Tapio Rautavaara

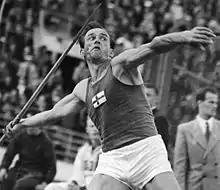
Rautavaara in 1949

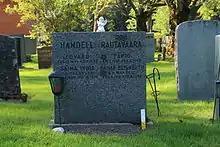
Gravestone of Tapio Rautavaara at the Malmi Cemetery, Finland

Rautavaara was a talented javelin thrower and archer. In 1937, he represented the Finnish Workers' Sports Federation at the Workers' Olympiads in Antwerp, finishing second in the javelin throw after his countrymen Erkki Autonen. After the World War II, Rautavaara won a European bronze medal in 1946, an Olympic gold medal in 1948, and five national titles in 1944–45, and 1947–49. He placed fifth at the 1950 European Championships. In archery Rautavaara won a team gold medal at the 1958 World Championships and a national title in 1955.